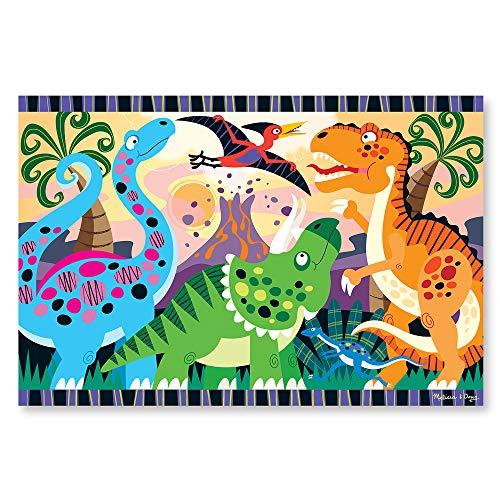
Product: Melissa & Doug Dinosaur Dawn Jumbo Jigsaw Floor Puzzle (24 pcs, 2 x 3 feet)
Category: Toys & Games | Puzzles | Floor Puzzles
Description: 24 extra-thick cardboard pieces.
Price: $10.86
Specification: ProductDimensions:3x9.5x12inches|ItemWeight:1.1pounds|ShippingWeight:2.6pounds(Viewshippingratesandpolicies)|DomesticShipping:ItemcanbeshippedwithinU.S.|InternationalShipping:ThisitemcanbeshippedtoselectcountriesoutsideoftheU.S.LearnMore|ASIN:B00146E6LI|Itemmodelnumber:4425|Manufacturerrecommendedage:36months-5years